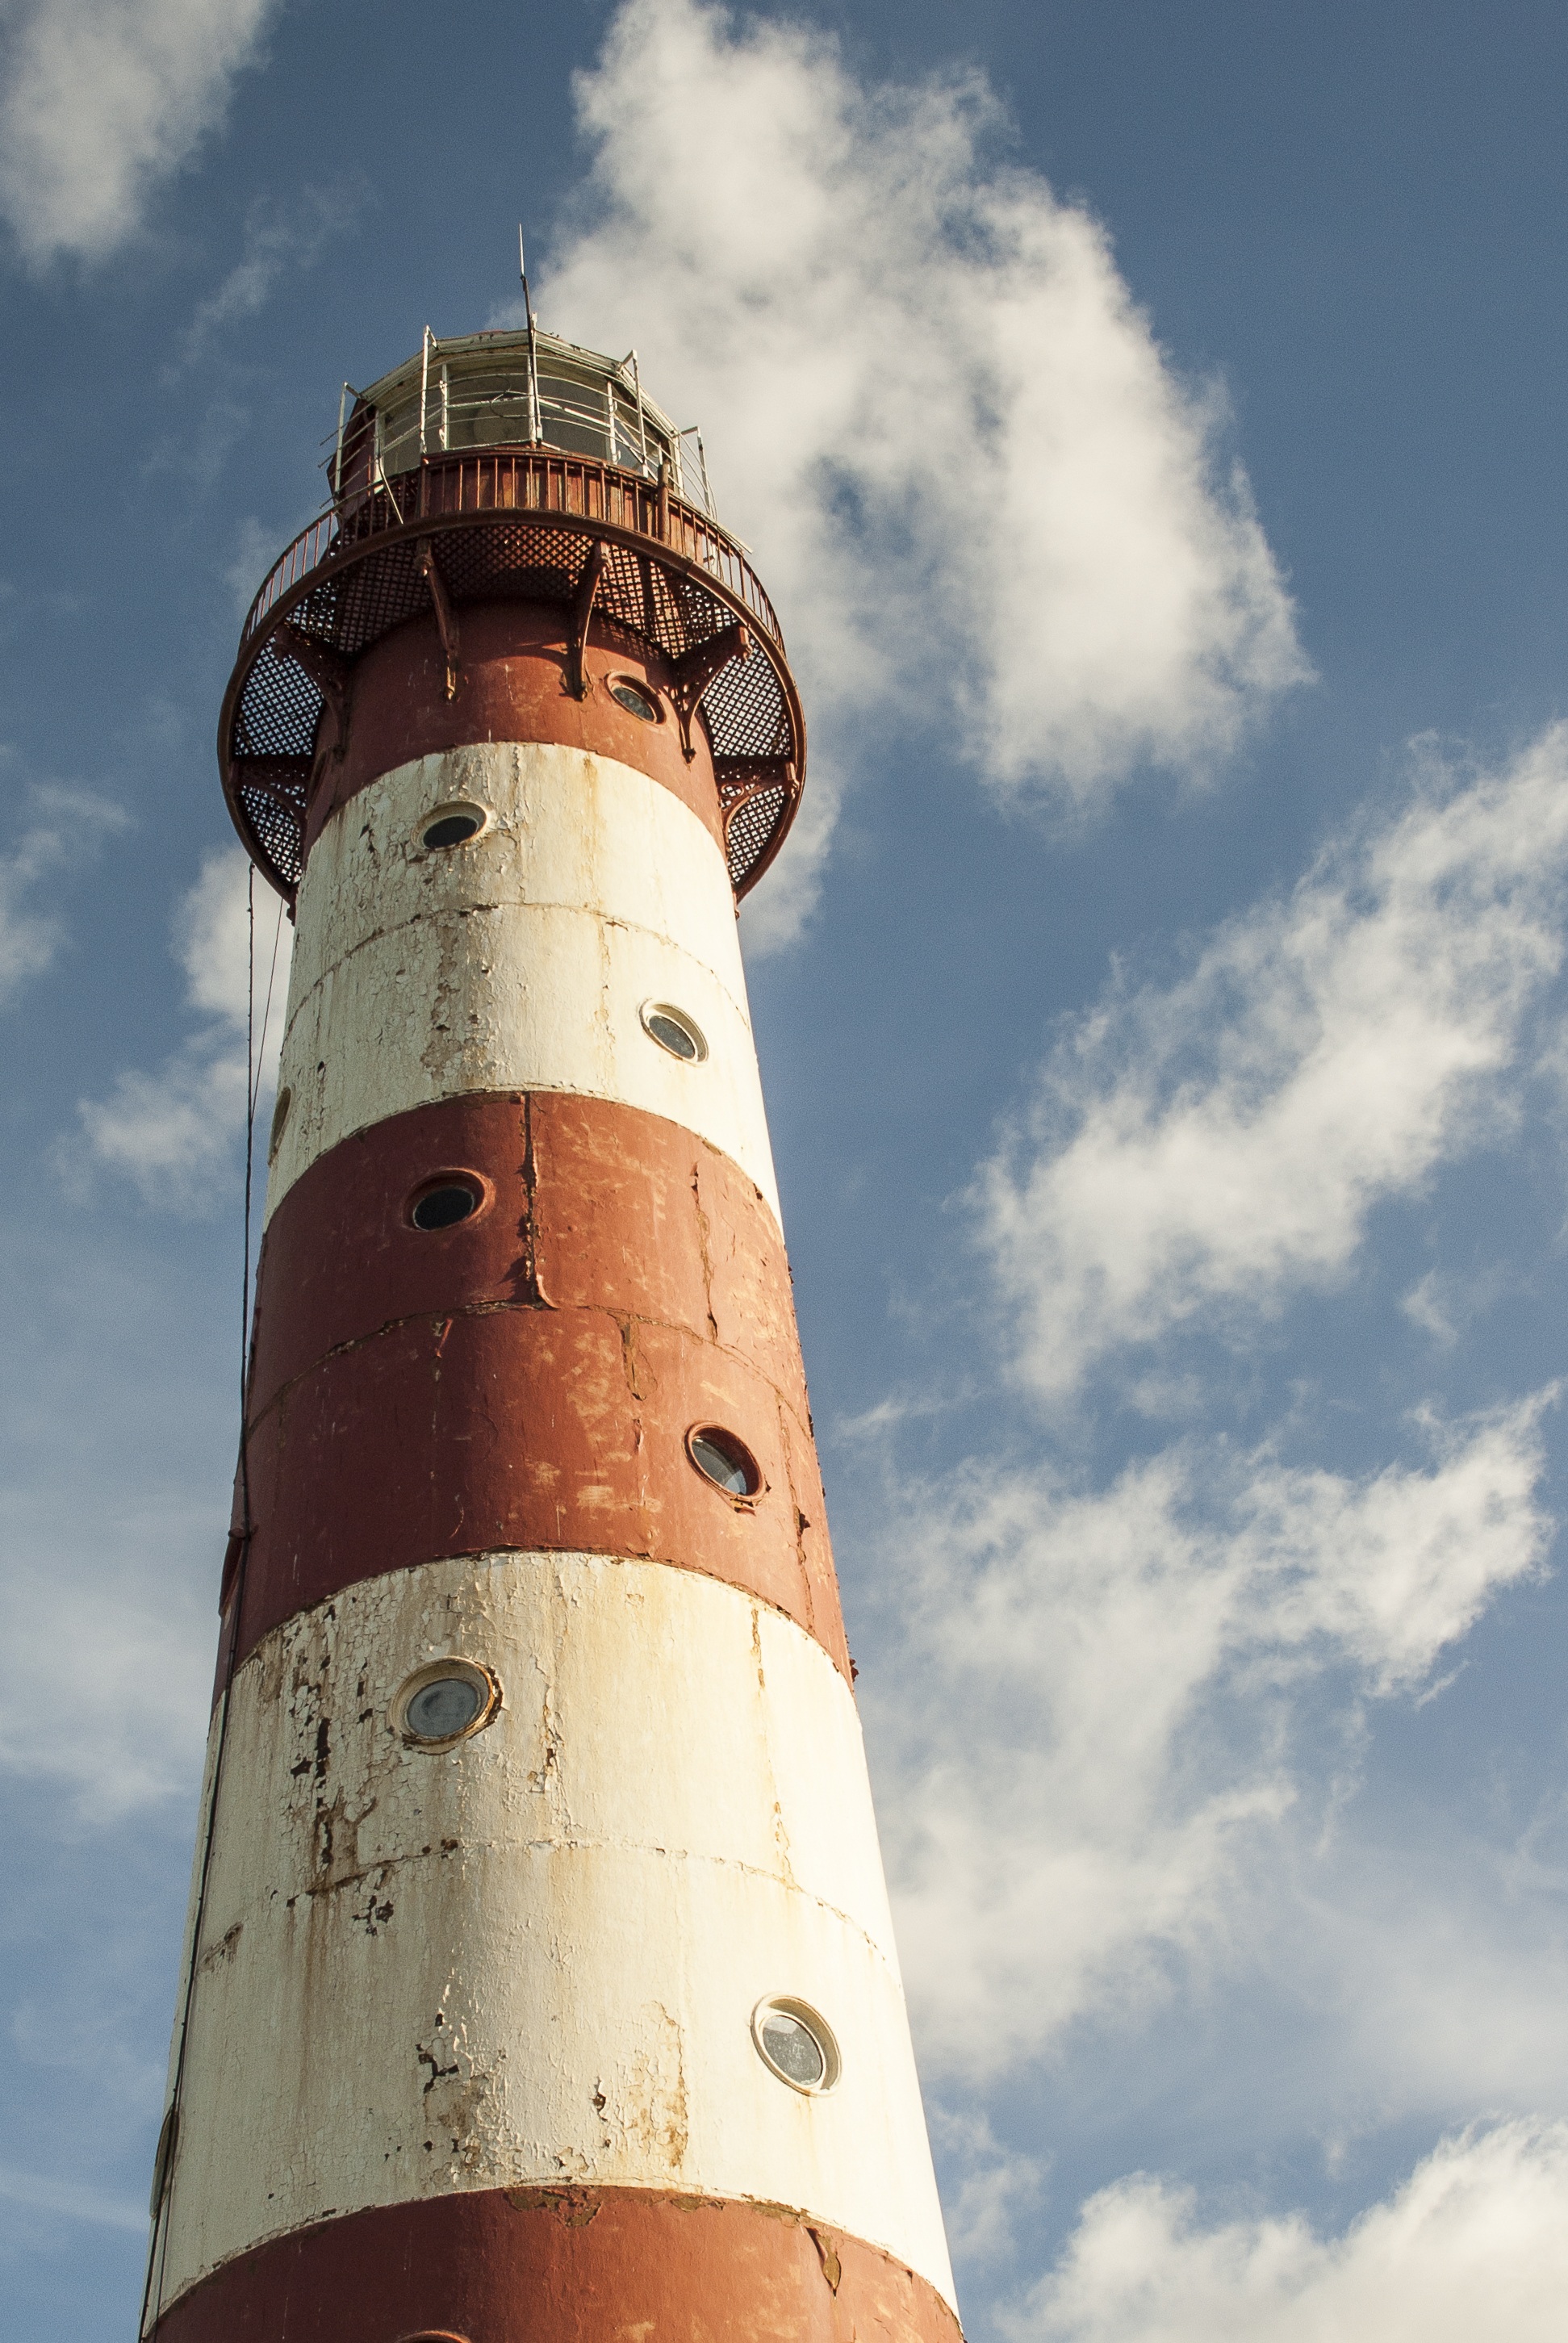
sea, coast, ocean, light, lighthouse, architecture, sky, white, old, travel, red, tower, landmark, historic, nautical, marine, safety, navigation, control tower, guidance